Level Up (South Korean TV series)

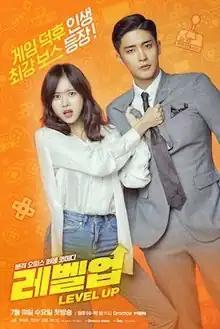
Promotional poster

Level Up is a 2019 South Korean television series starring Sung Hoon, Han Bo-reum, Cha Sun-woo, Kang Byul and Danny Ahn. Produced by iHQ and ANEW Productions, it aired from July 10 to August 15, 2019 on Wednesdays and Thursdays at 23:00 (KST) of MBN and Dramax.